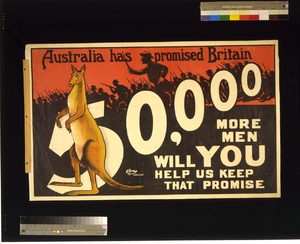
Durant la première guerre mondiale, toutes les parties ont utilisé des affiches afin de mobiliser leur population en faveur de l'effort de guerre. L'Australie a combattu au côté de sa ""mère patrie"", la Grande-Bretagne. Les soldats australiens ont subi de lourdes pertes durant la campagne de Gallipoli et dans les tranchées sur le front occidental. Les pertes ont conduit à des campagnes de recrutement destinées à enrôler de nouveaux soldats. Cette affiche, réalisée par un artiste non identifié, fait appel au fort sentiment de loyauté envers la Grande-Bretagne ressenti par le peuple australien. Elle montre un kangourou face au numéro 50 000 et, à l'arrière-plan, les silhouettes de soldats au combat. Kangourous